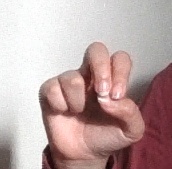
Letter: gaaf